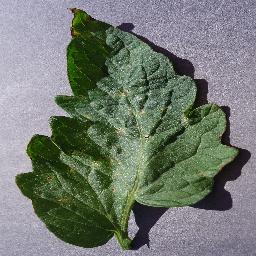
Label: Tomato___Target_Spot